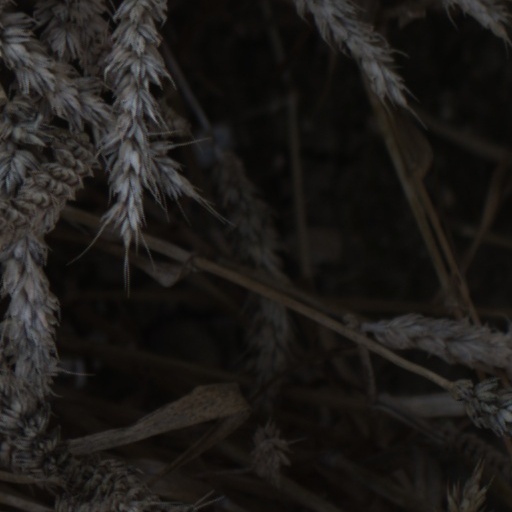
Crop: wheat